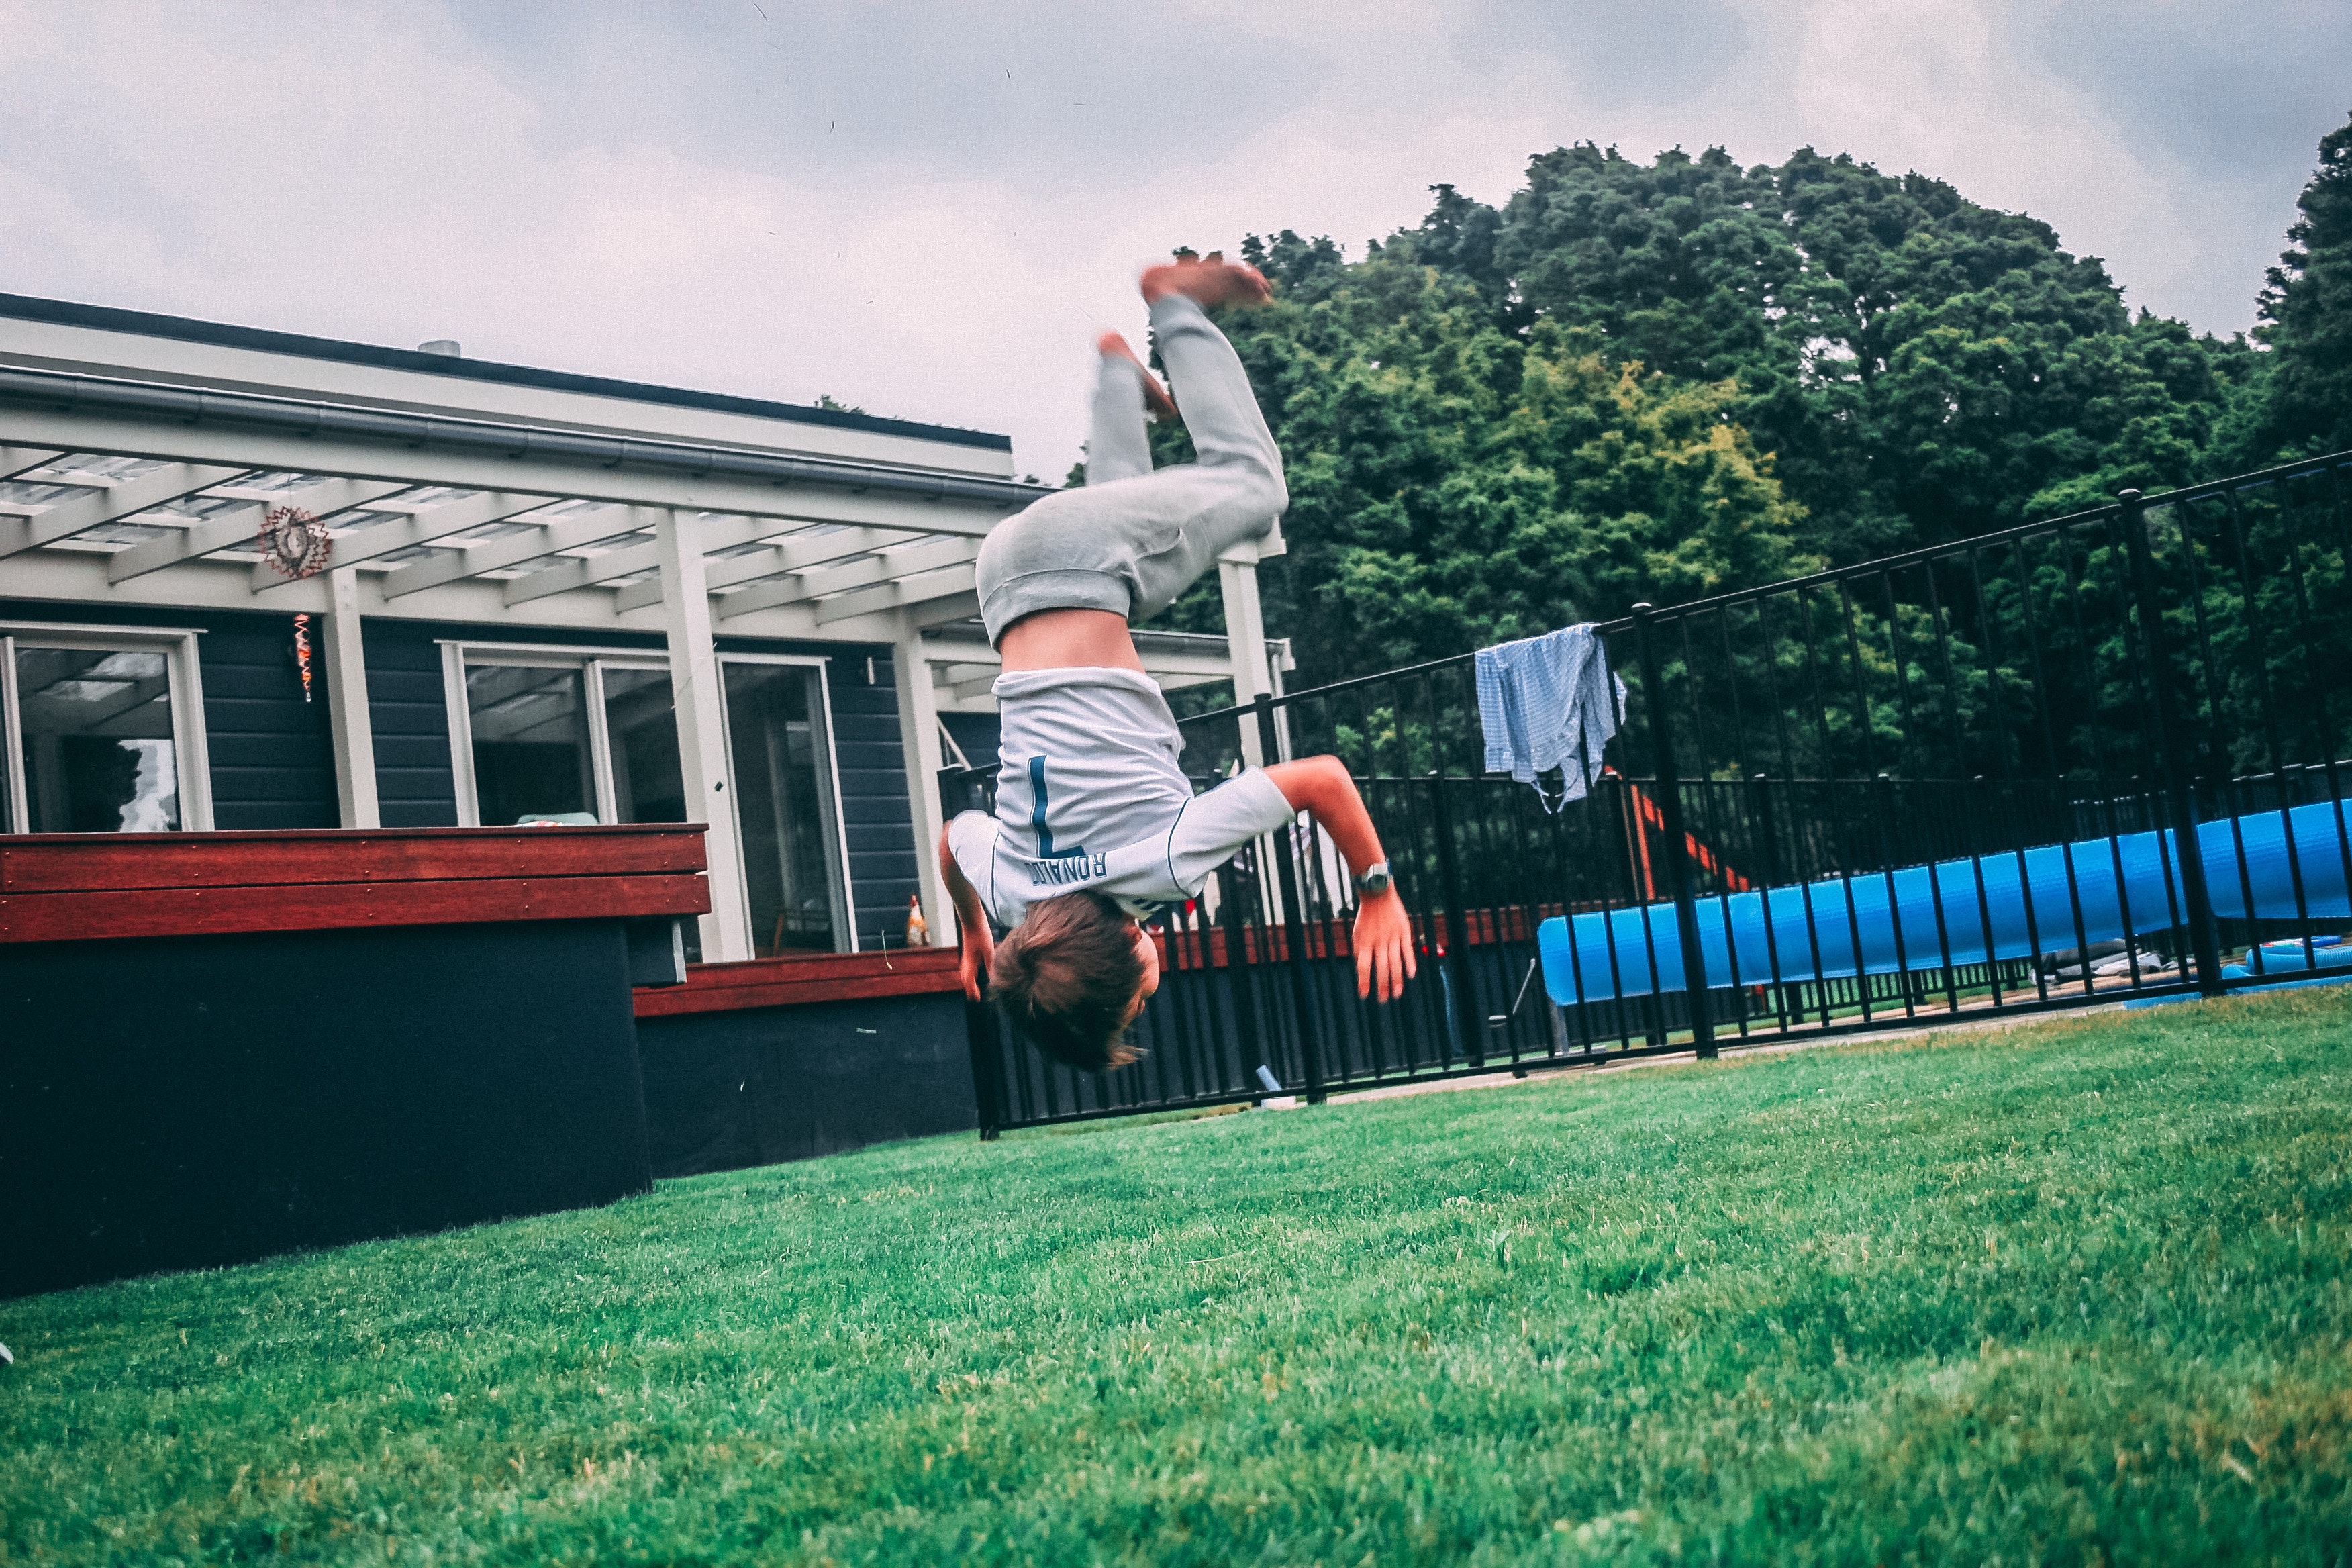
green, sky, grass, transport, tree, fun, lawn, leisure, vehicle, summer, plant, home, vacation, house, tourism, cloud, train, style